Semantic lexicon

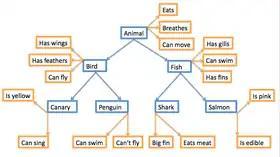
A visual representation of a Semantic Lexicon

A semantic lexicon is a digital dictionary of words labeled with semantic classes so associations can be drawn between words that have not previously been encountered. Semantic lexicons are built upon semantic networks, which represent the semantic relations between words. The difference between a semantic lexicon and a semantic network is that a semantic lexicon has definitions for each word, or a "gloss".